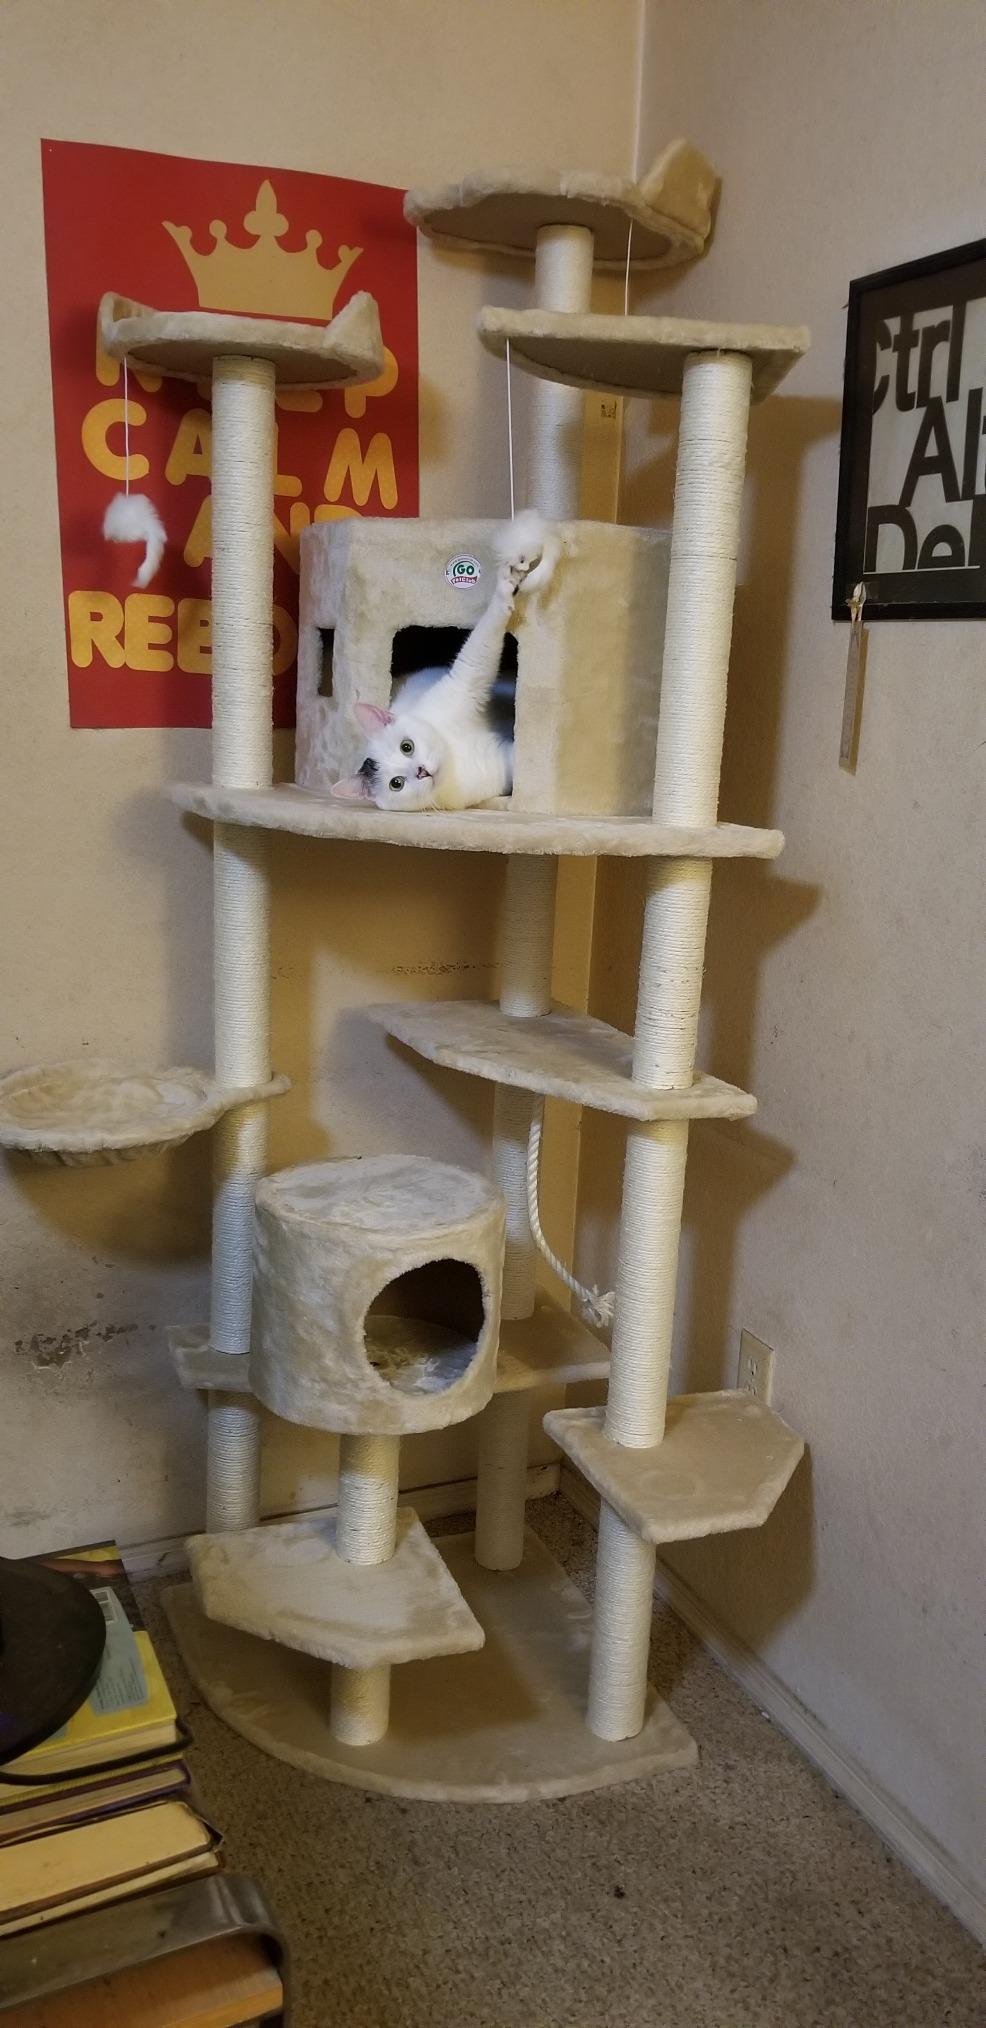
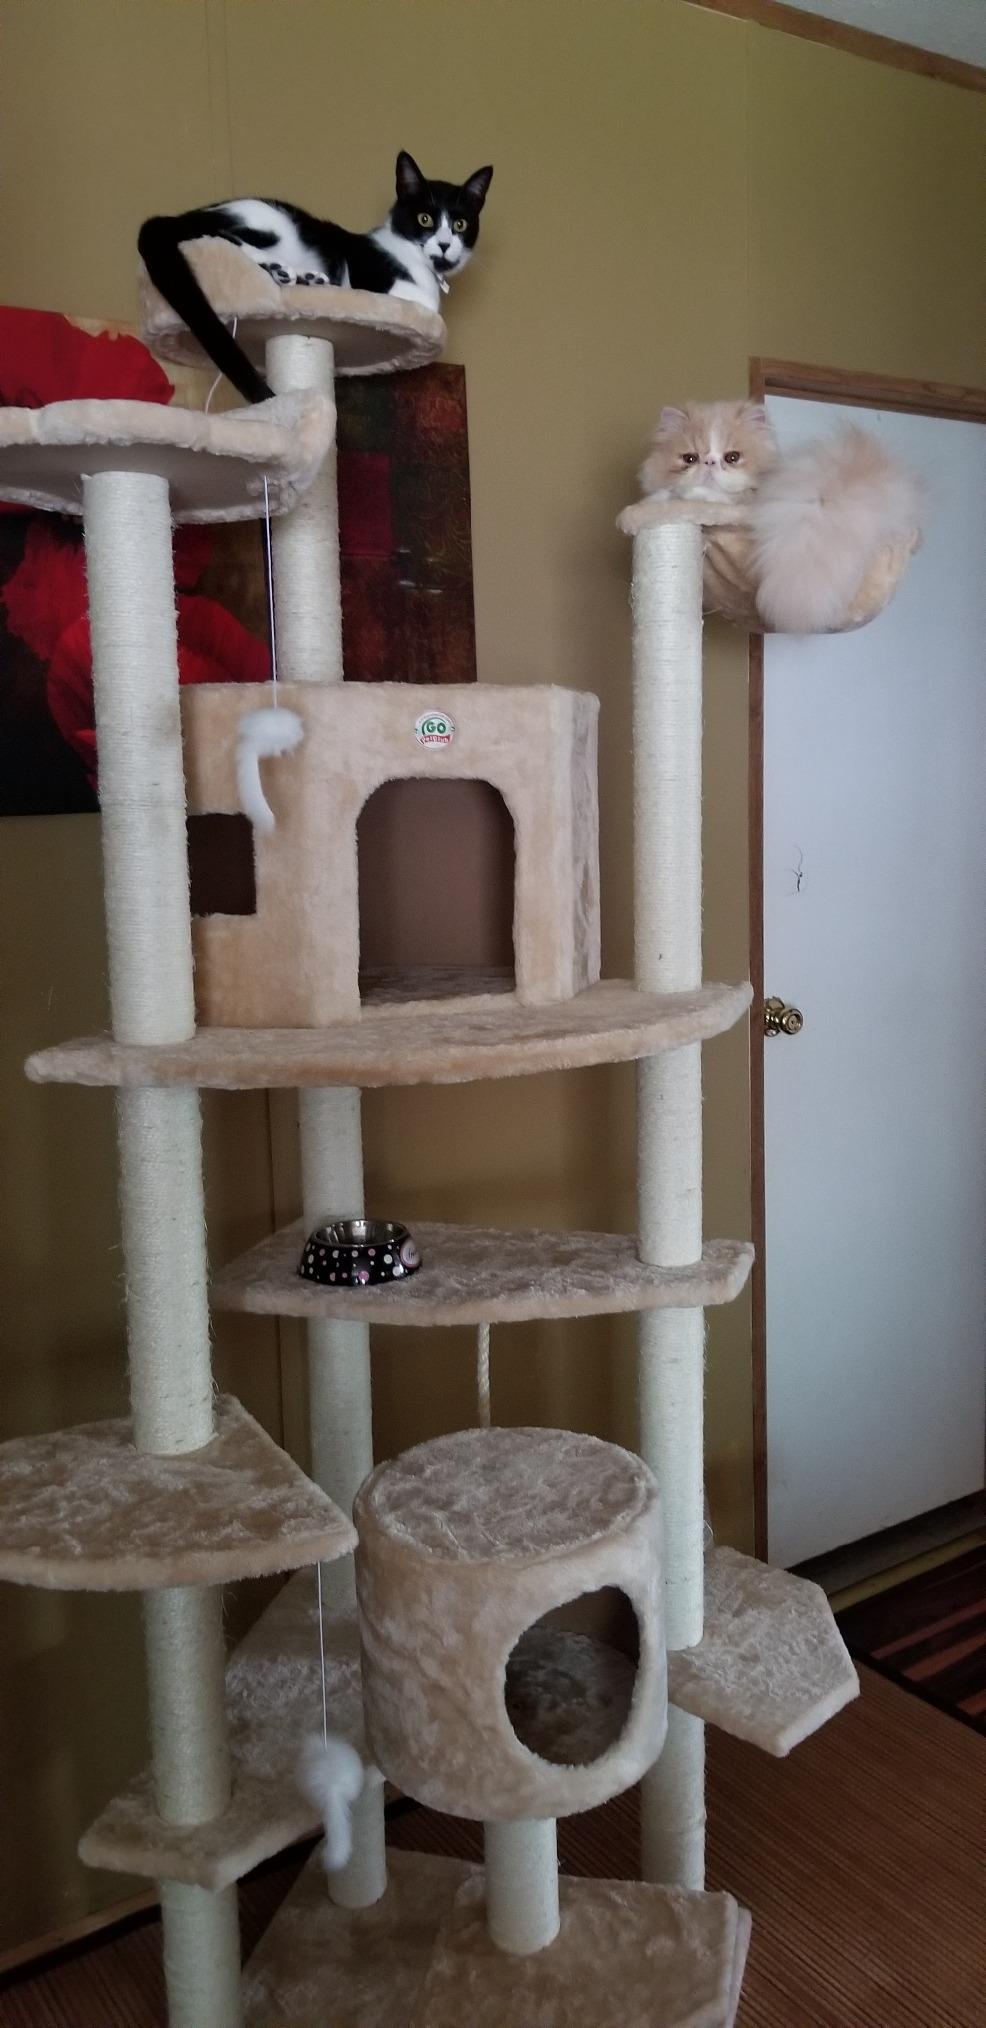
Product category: items_cat tree
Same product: yes